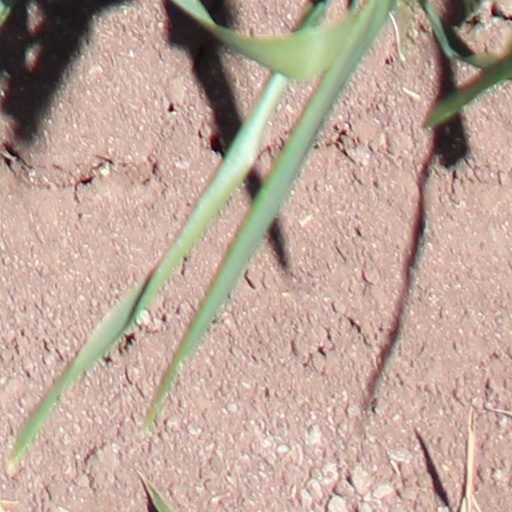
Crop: wheat